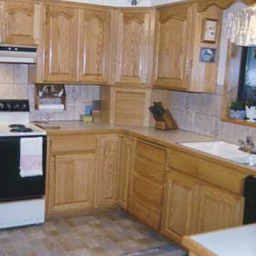
Room type: kitchen